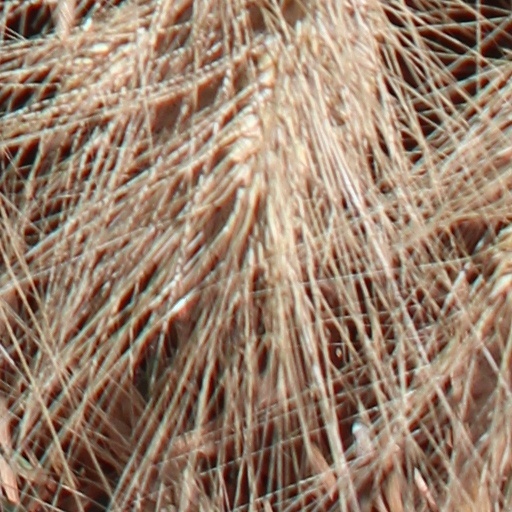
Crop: wheat